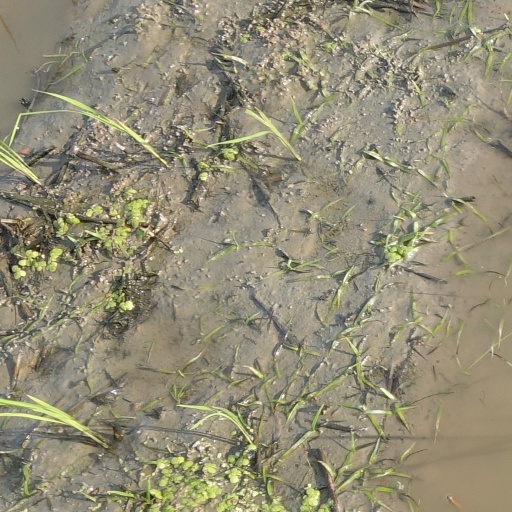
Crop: rice